Lowell, Massachusetts

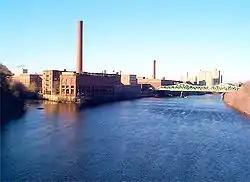
The Massachusetts Mill at the confluence of the Merrimack and Concord Rivers; across the Cox Bridge are the Boott Mills; in the upper left is the historic Lowell Sun building with its iconic sign on top.

The Pawtucket Falls, which provided the hydropower for Lowell's industry in the 1800s, also served as an important seasonal fishing site for native people at the time of European colonization in the 1600s. The Pawtucket people are named for this location, literally meaning "at the falls" in Massachusett.